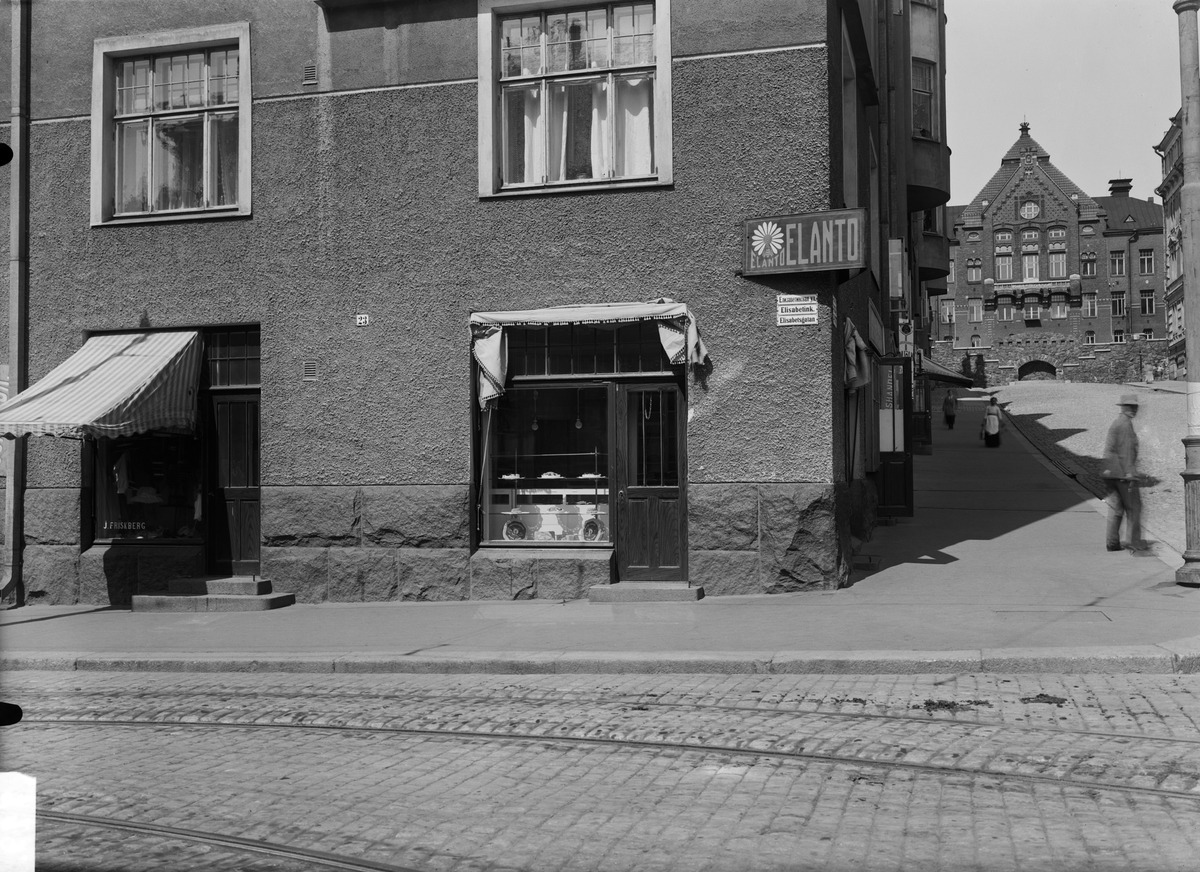
Elannon leipä- ja maitomyymälä n:o 5
sisällön kuvaus: Elannon leipä- ja maitomyymälä n:o 5. Elisabetinkatu 23  (- Nikolainkatu 16, = Liisankatu 23  - Snellmaninkatu 16) . Taustalla on Siltavuorenpenger 20 ( piirtänyt G. Nyström). mustavalkoinen
Ajankohta: kuvausaika 1915 viimeist
Paikka: Suomi, Uusimaa, Helsinki, Kruununhaka Helsinki, Liisankatu 23
Aiheet: HOK-Elanto, osuustoiminta, myymälät, näyteikkunat, liikemerkit, mainoskilvet, nimikilvet, kadut, raitiotiet, jalankulkijat, yliopistot, laitokset